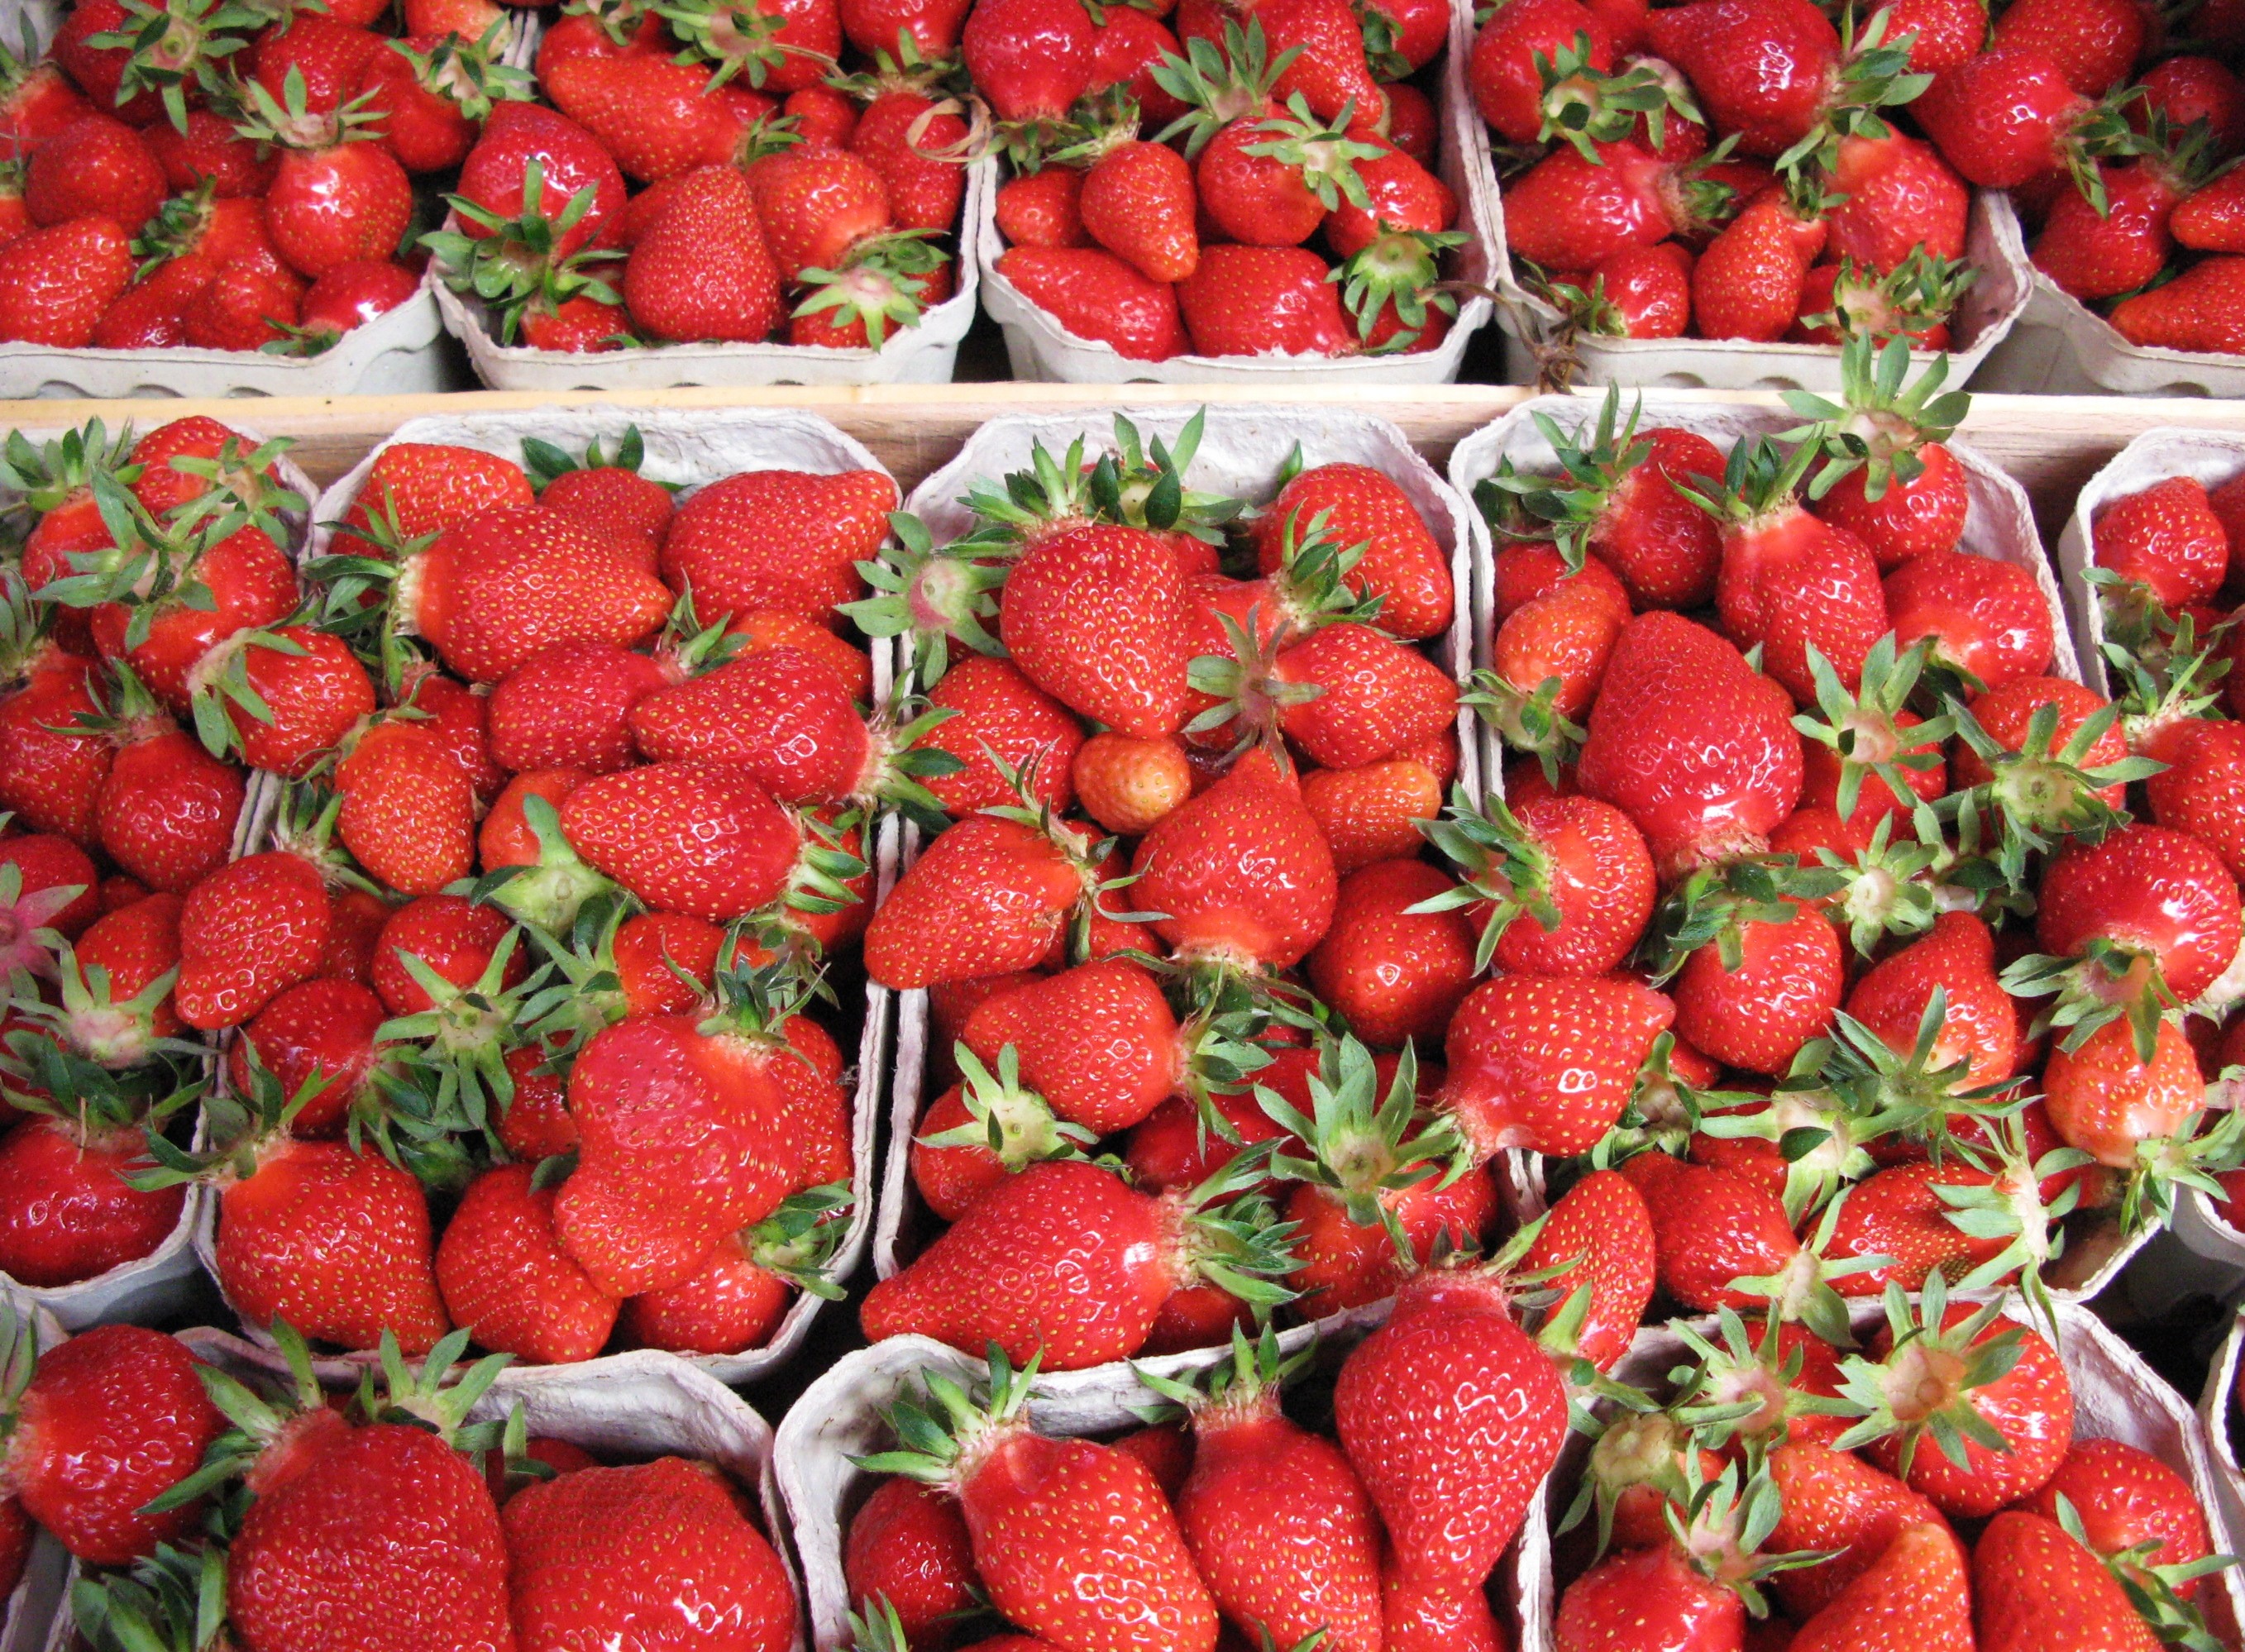
plant, fruit, sweet, ripe, food, red, harvest, produce, healthy, delicious, strawberry, strawberries, vitamins, frisch, farmers local market, flowering plant, land plant